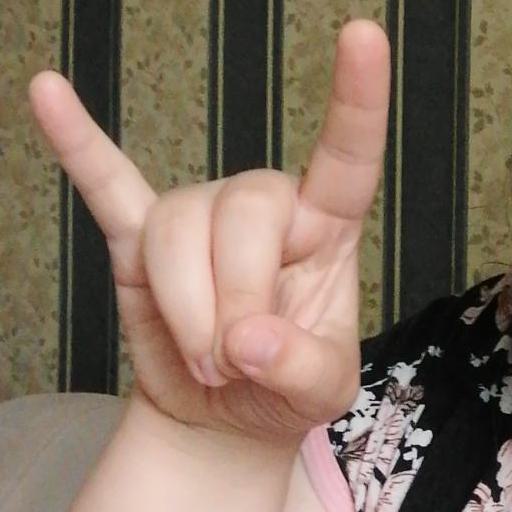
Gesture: rock